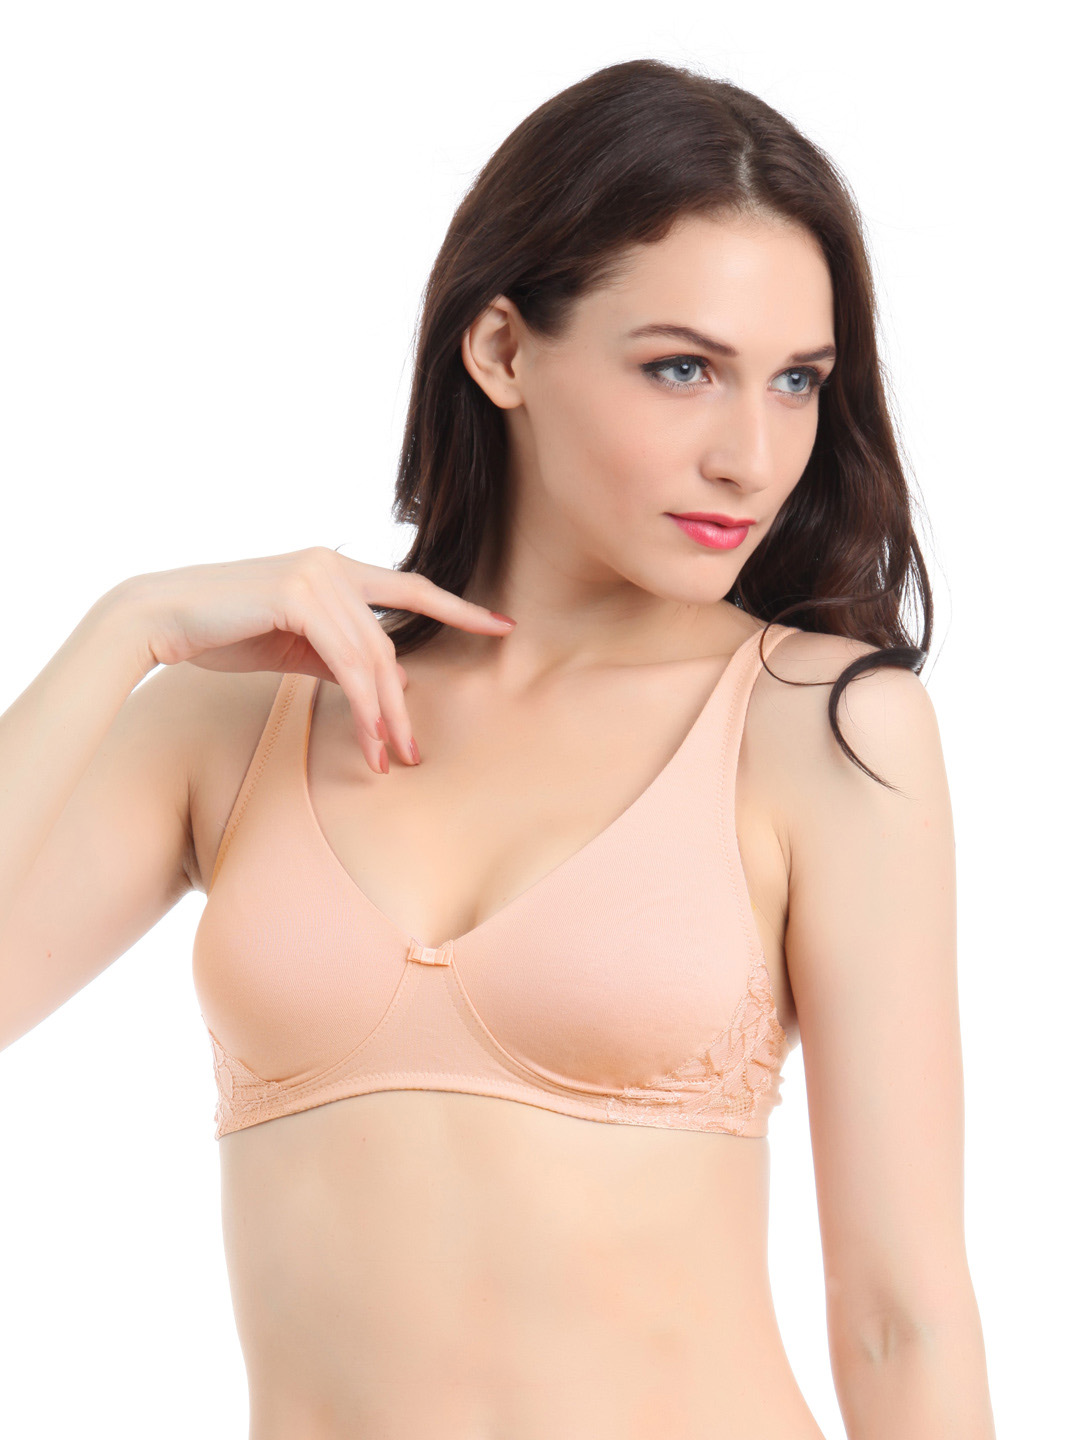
Enamor Women Smooth Peach Bra
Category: Apparel / Innerwear / Bra
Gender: Women
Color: Peach
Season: Fall 2012
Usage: Casual